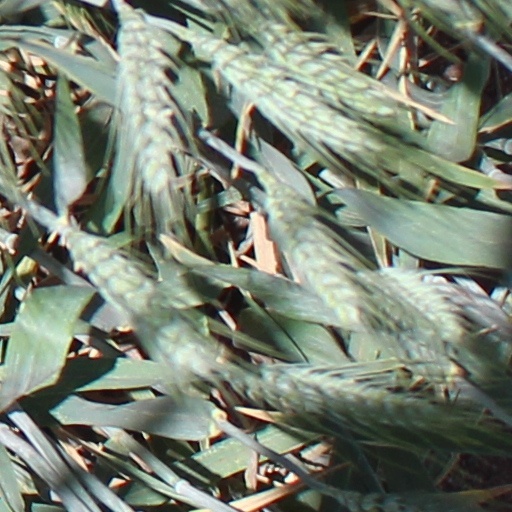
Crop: wheat